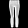
Label: Trouser